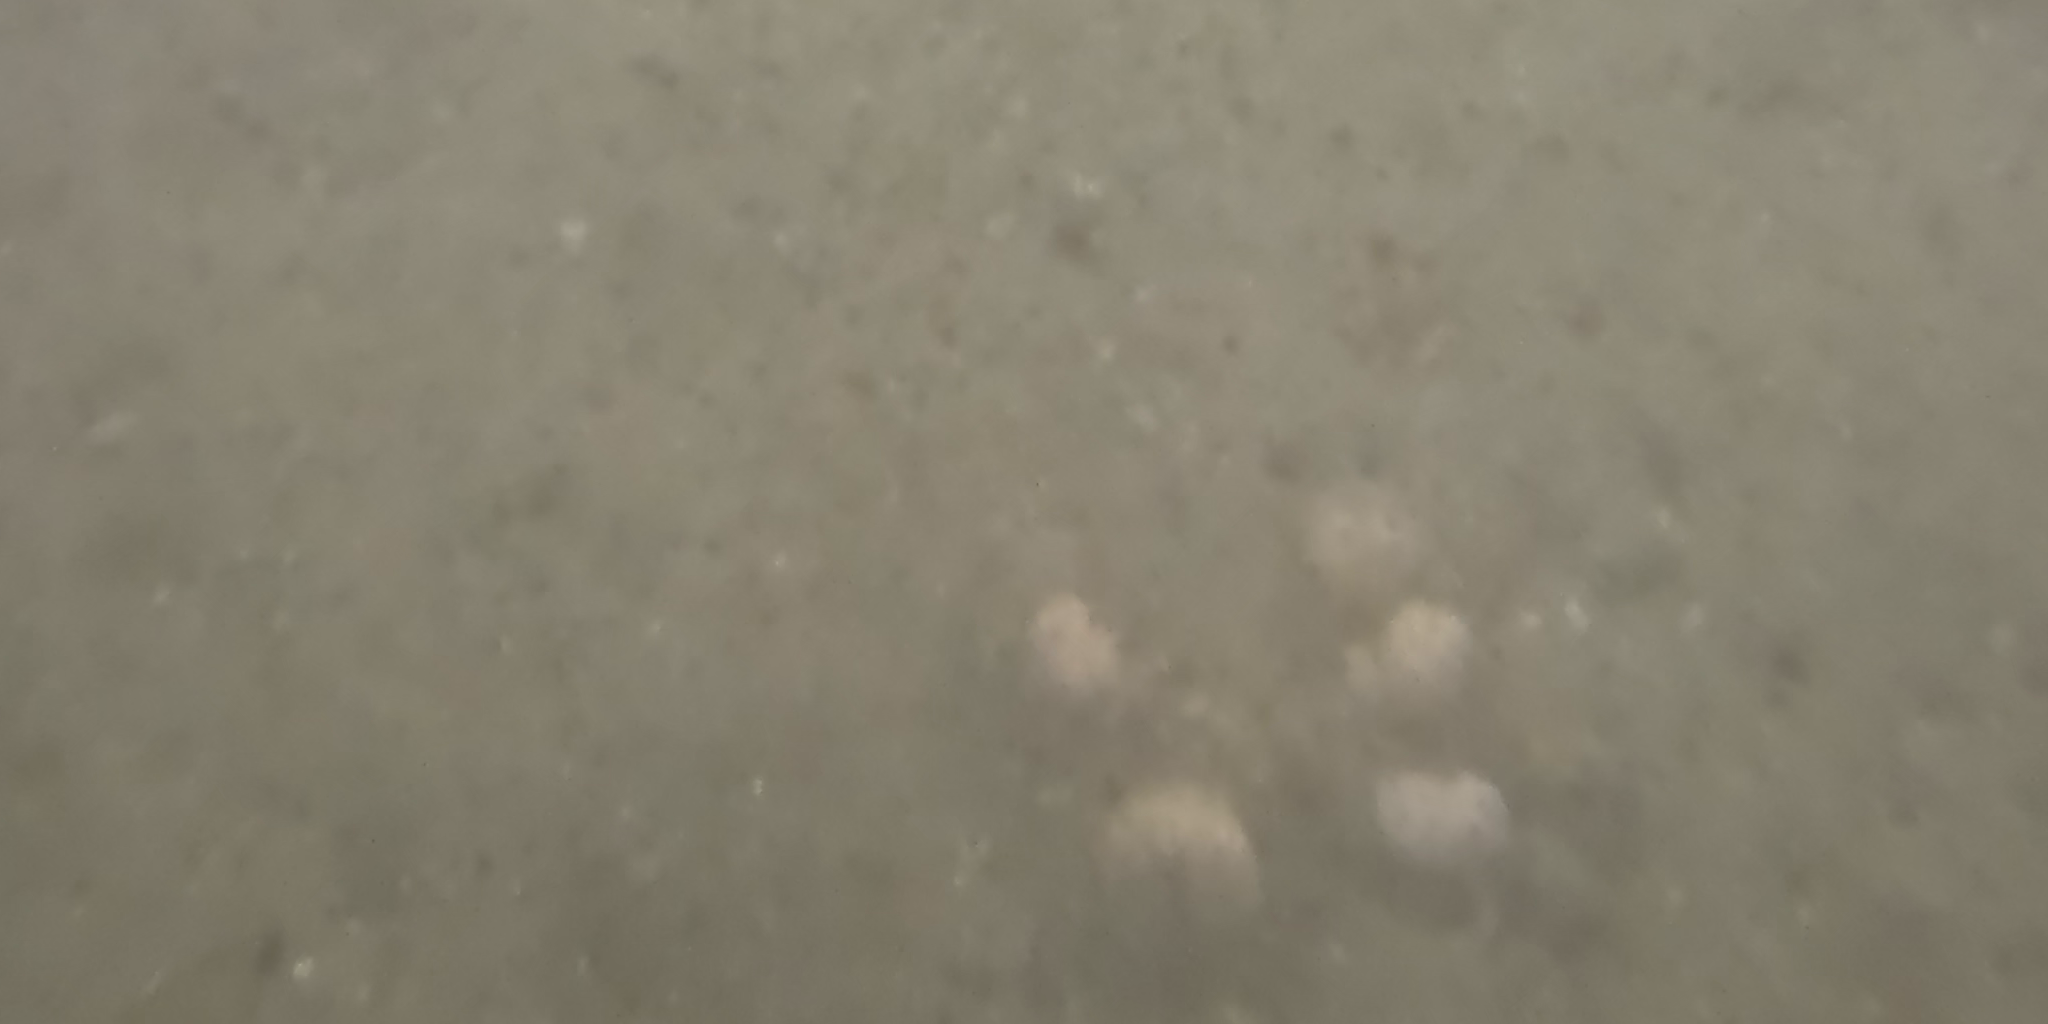
Seabed habitat: stone